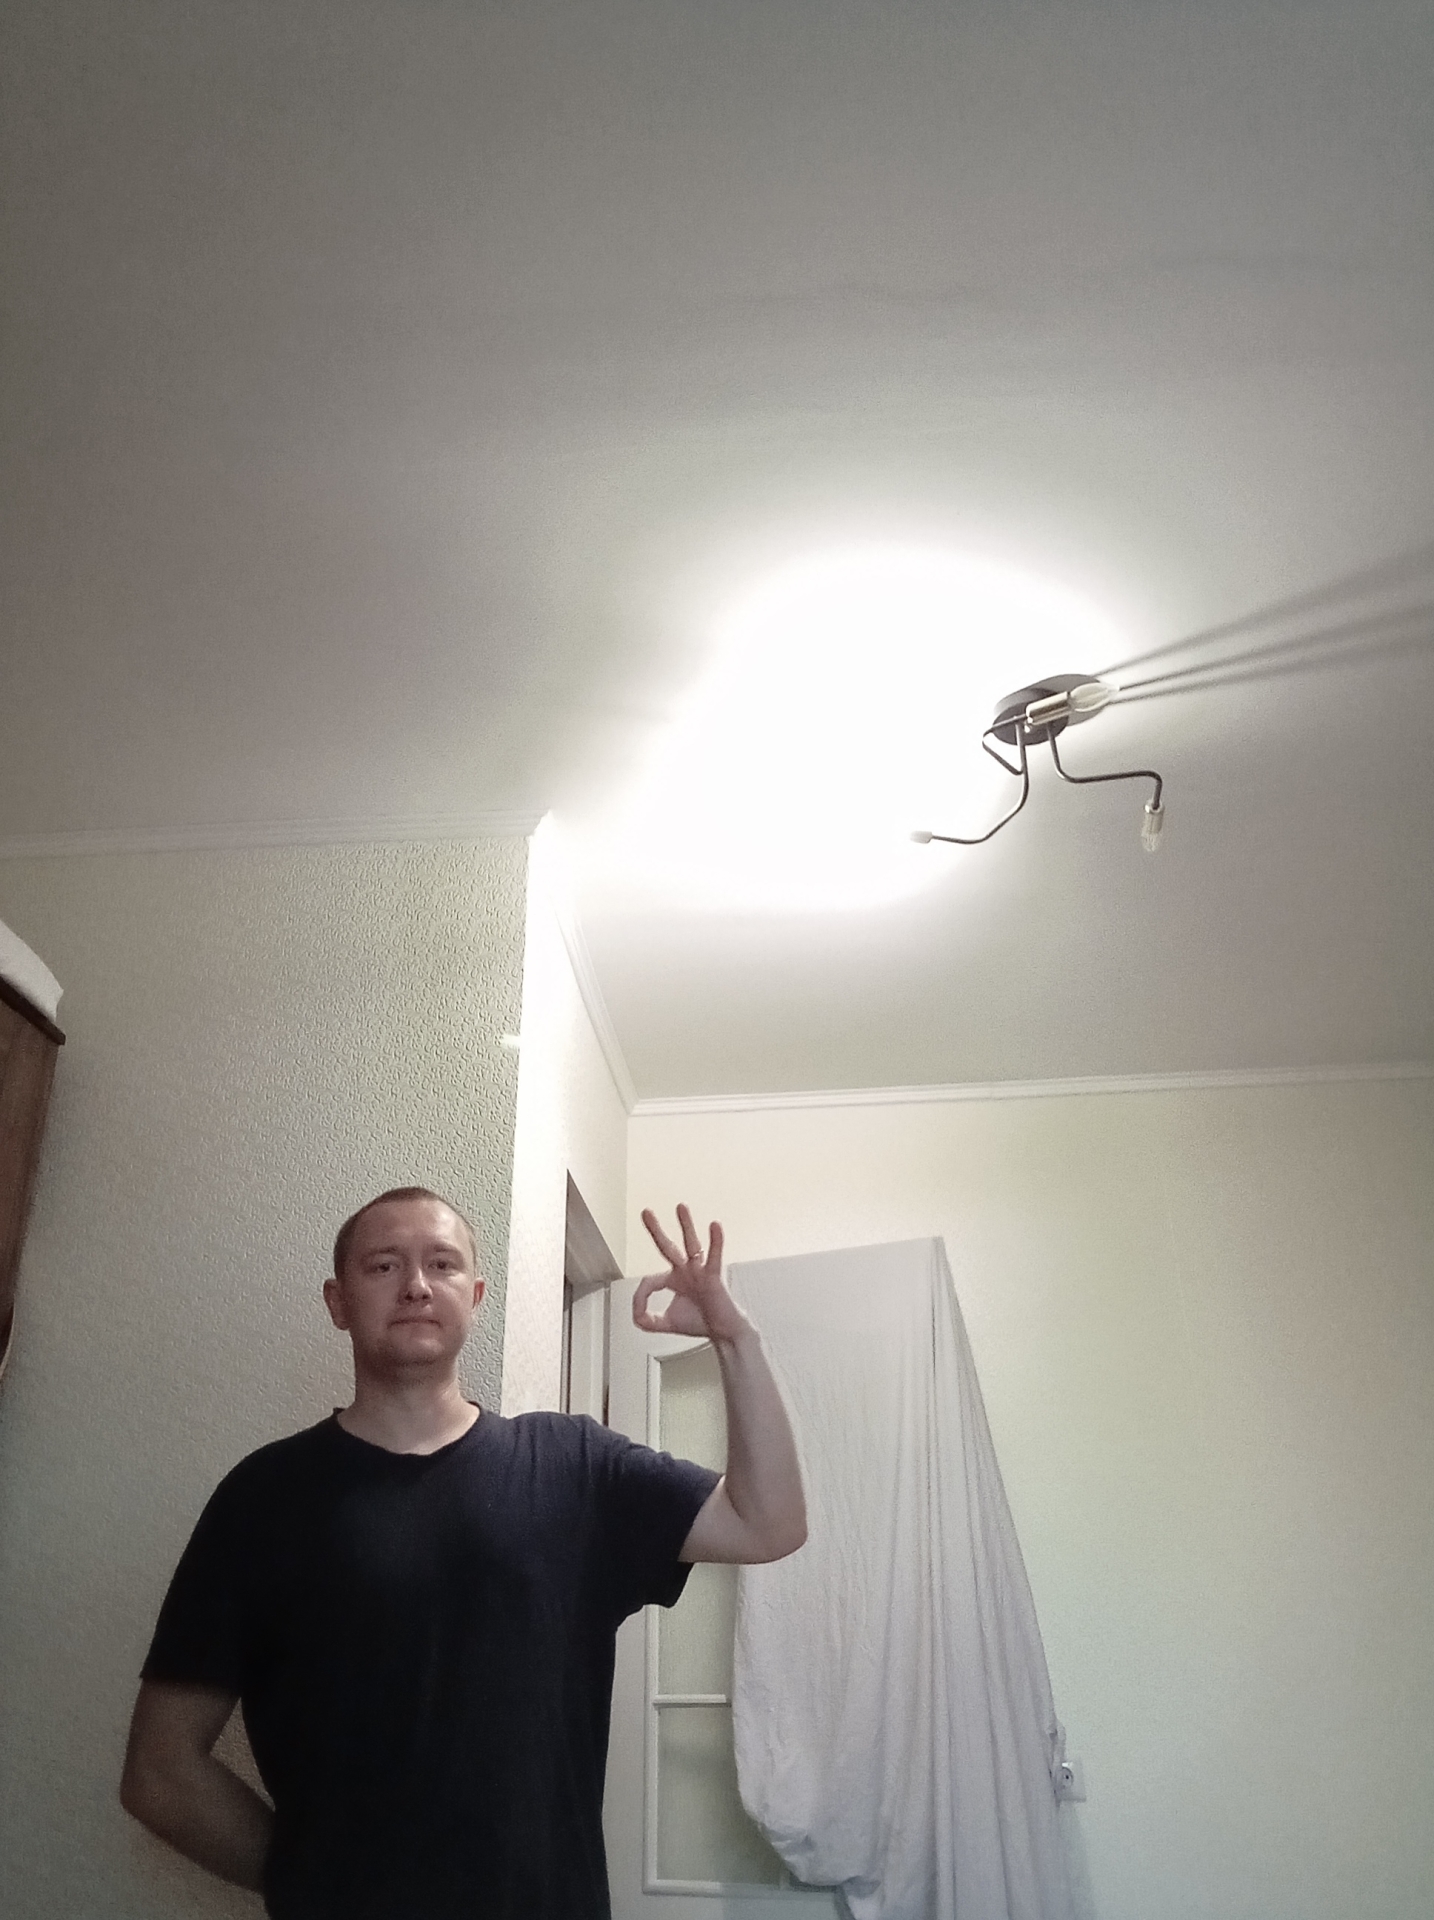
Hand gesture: ok